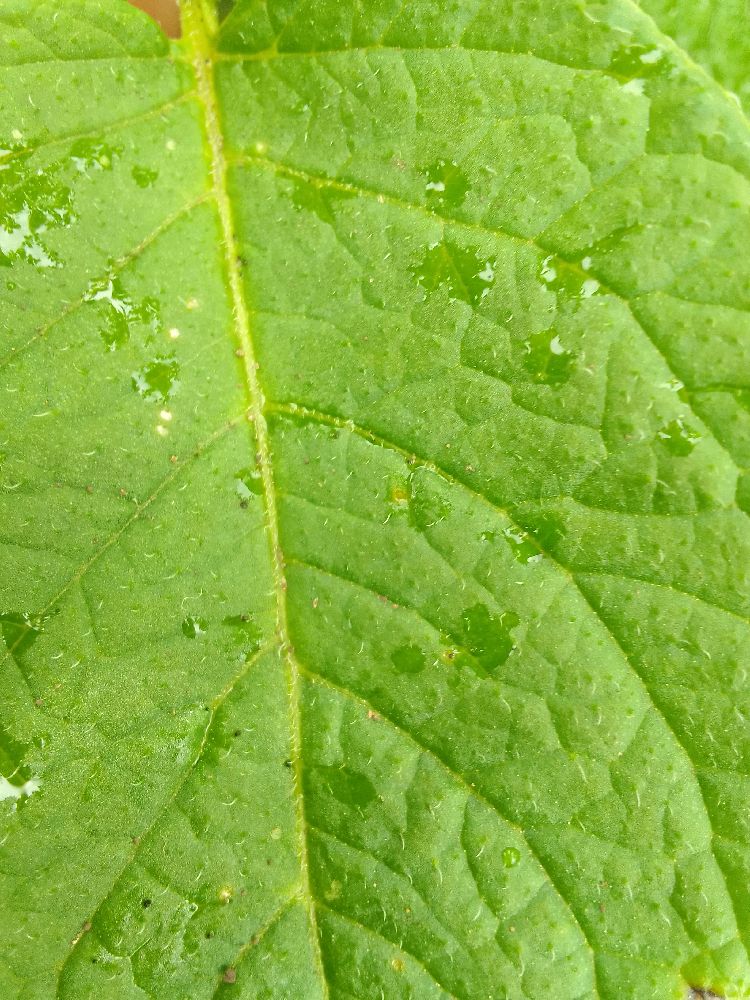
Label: Healthy